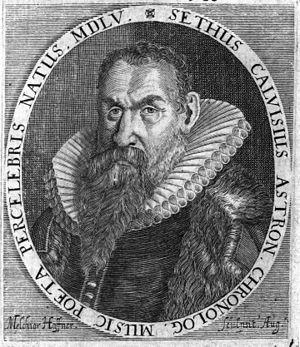
Sethus Calvisius né le 21 février 1556 à Gorsleben et mort le 24 novembre 1615 à Leipzig est un compositeur, chronologue et astronome de la fin de la Renaissance.